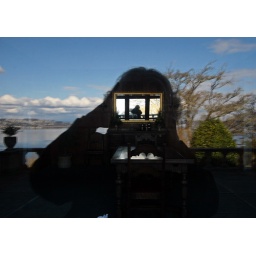
Me taking a picture of me in a mirror through a window